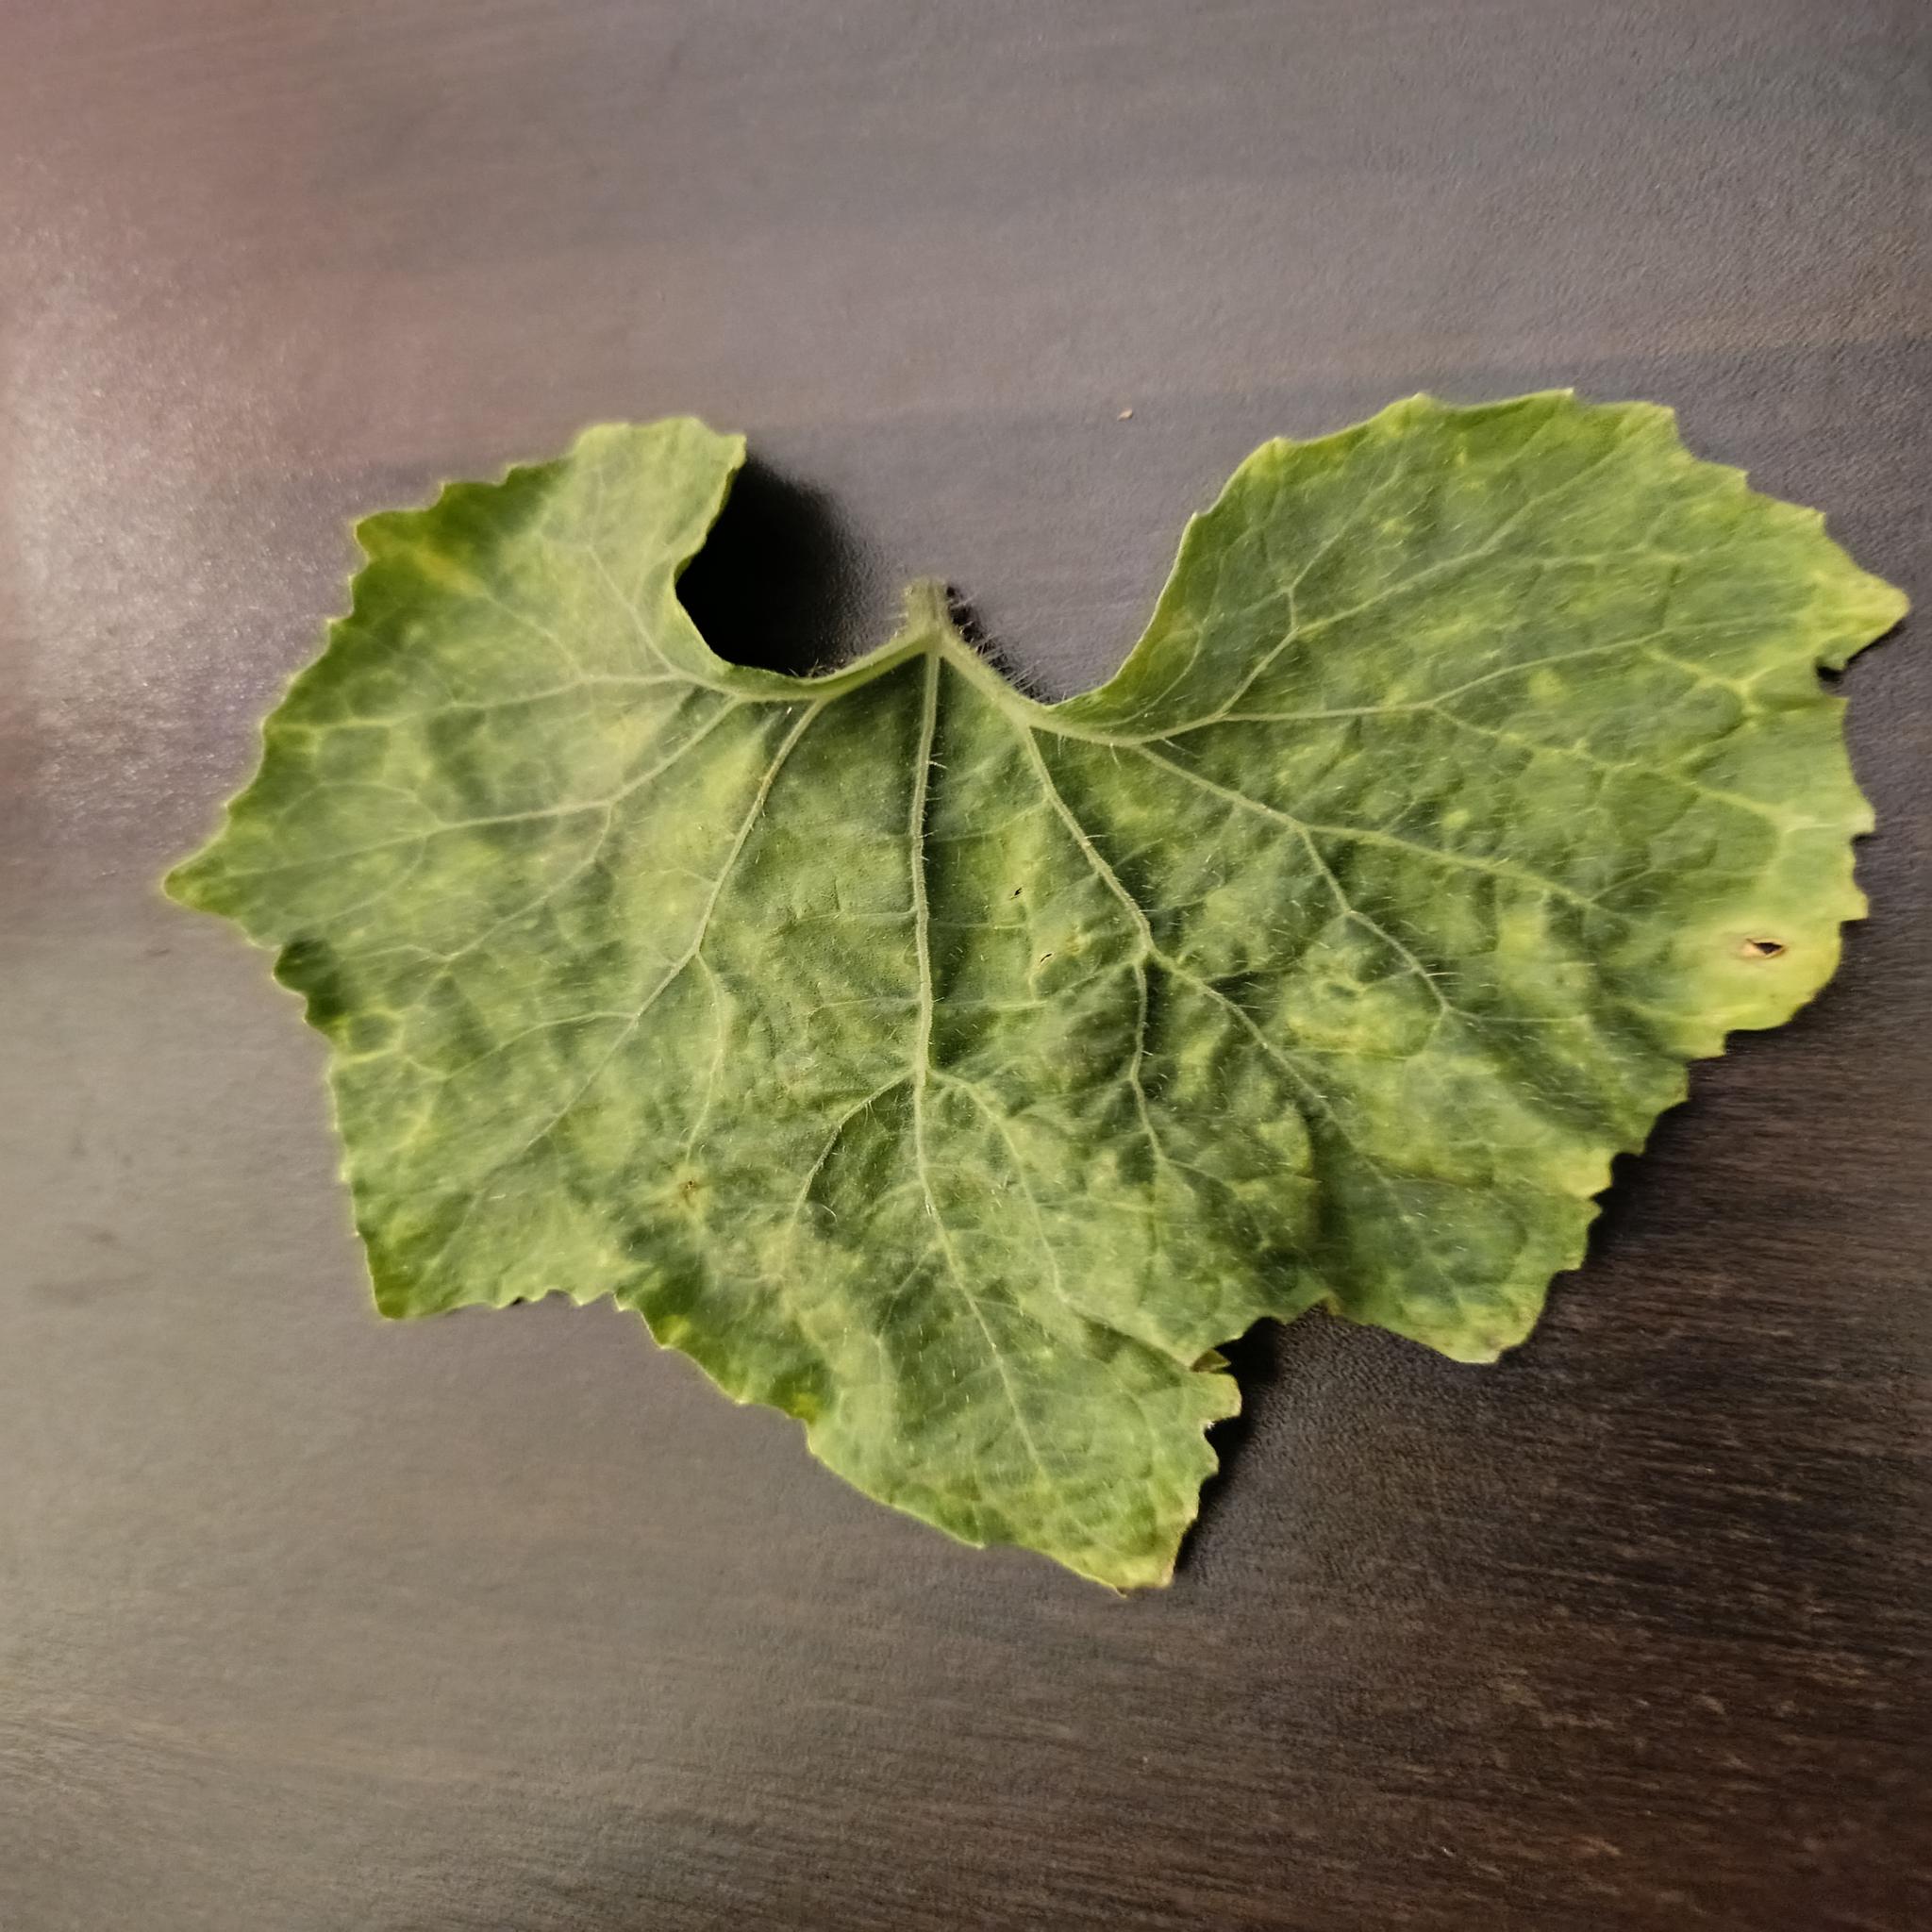
Label: Leaf curl